Bandage dress

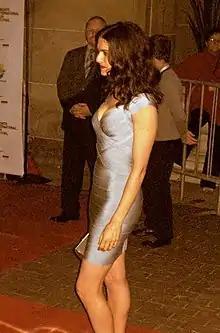
Actress Rachel Weisz wearing a bandage dress in 2008 at the Toronto International Film Festival.

According to Max Azria, "[a] bandage dress isn't a woven, it's all knitted on a knitting machine and is a completely different concept...People assume it's cut-and-sew, but there's no cutting. It's knitted in a panel and then attached".